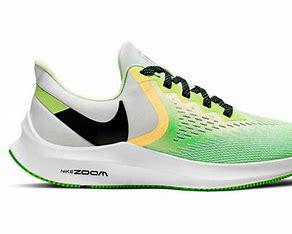
Brand: Nike
Model: Air Zoom Winflo 6